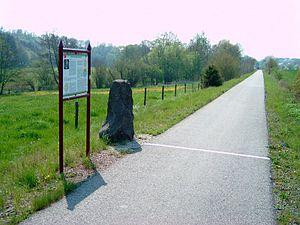
Külz (Hunsrück) est une municipalité du Verbandsgemeinde Simmern, dans l'arrondissement de Rhin-Hunsrück, en Rhénanie-Palatinat, dans l'ouest de l'Allemagne.